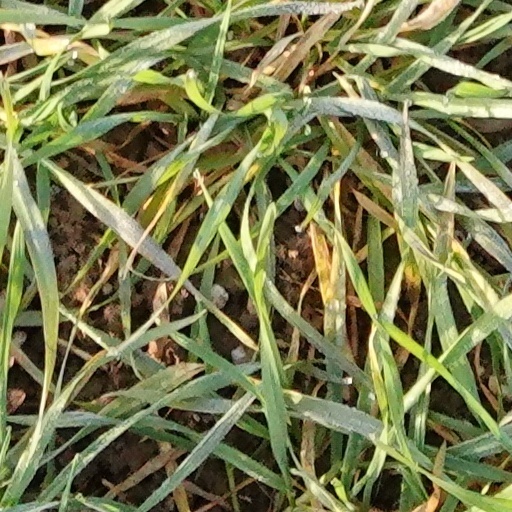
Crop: wheat